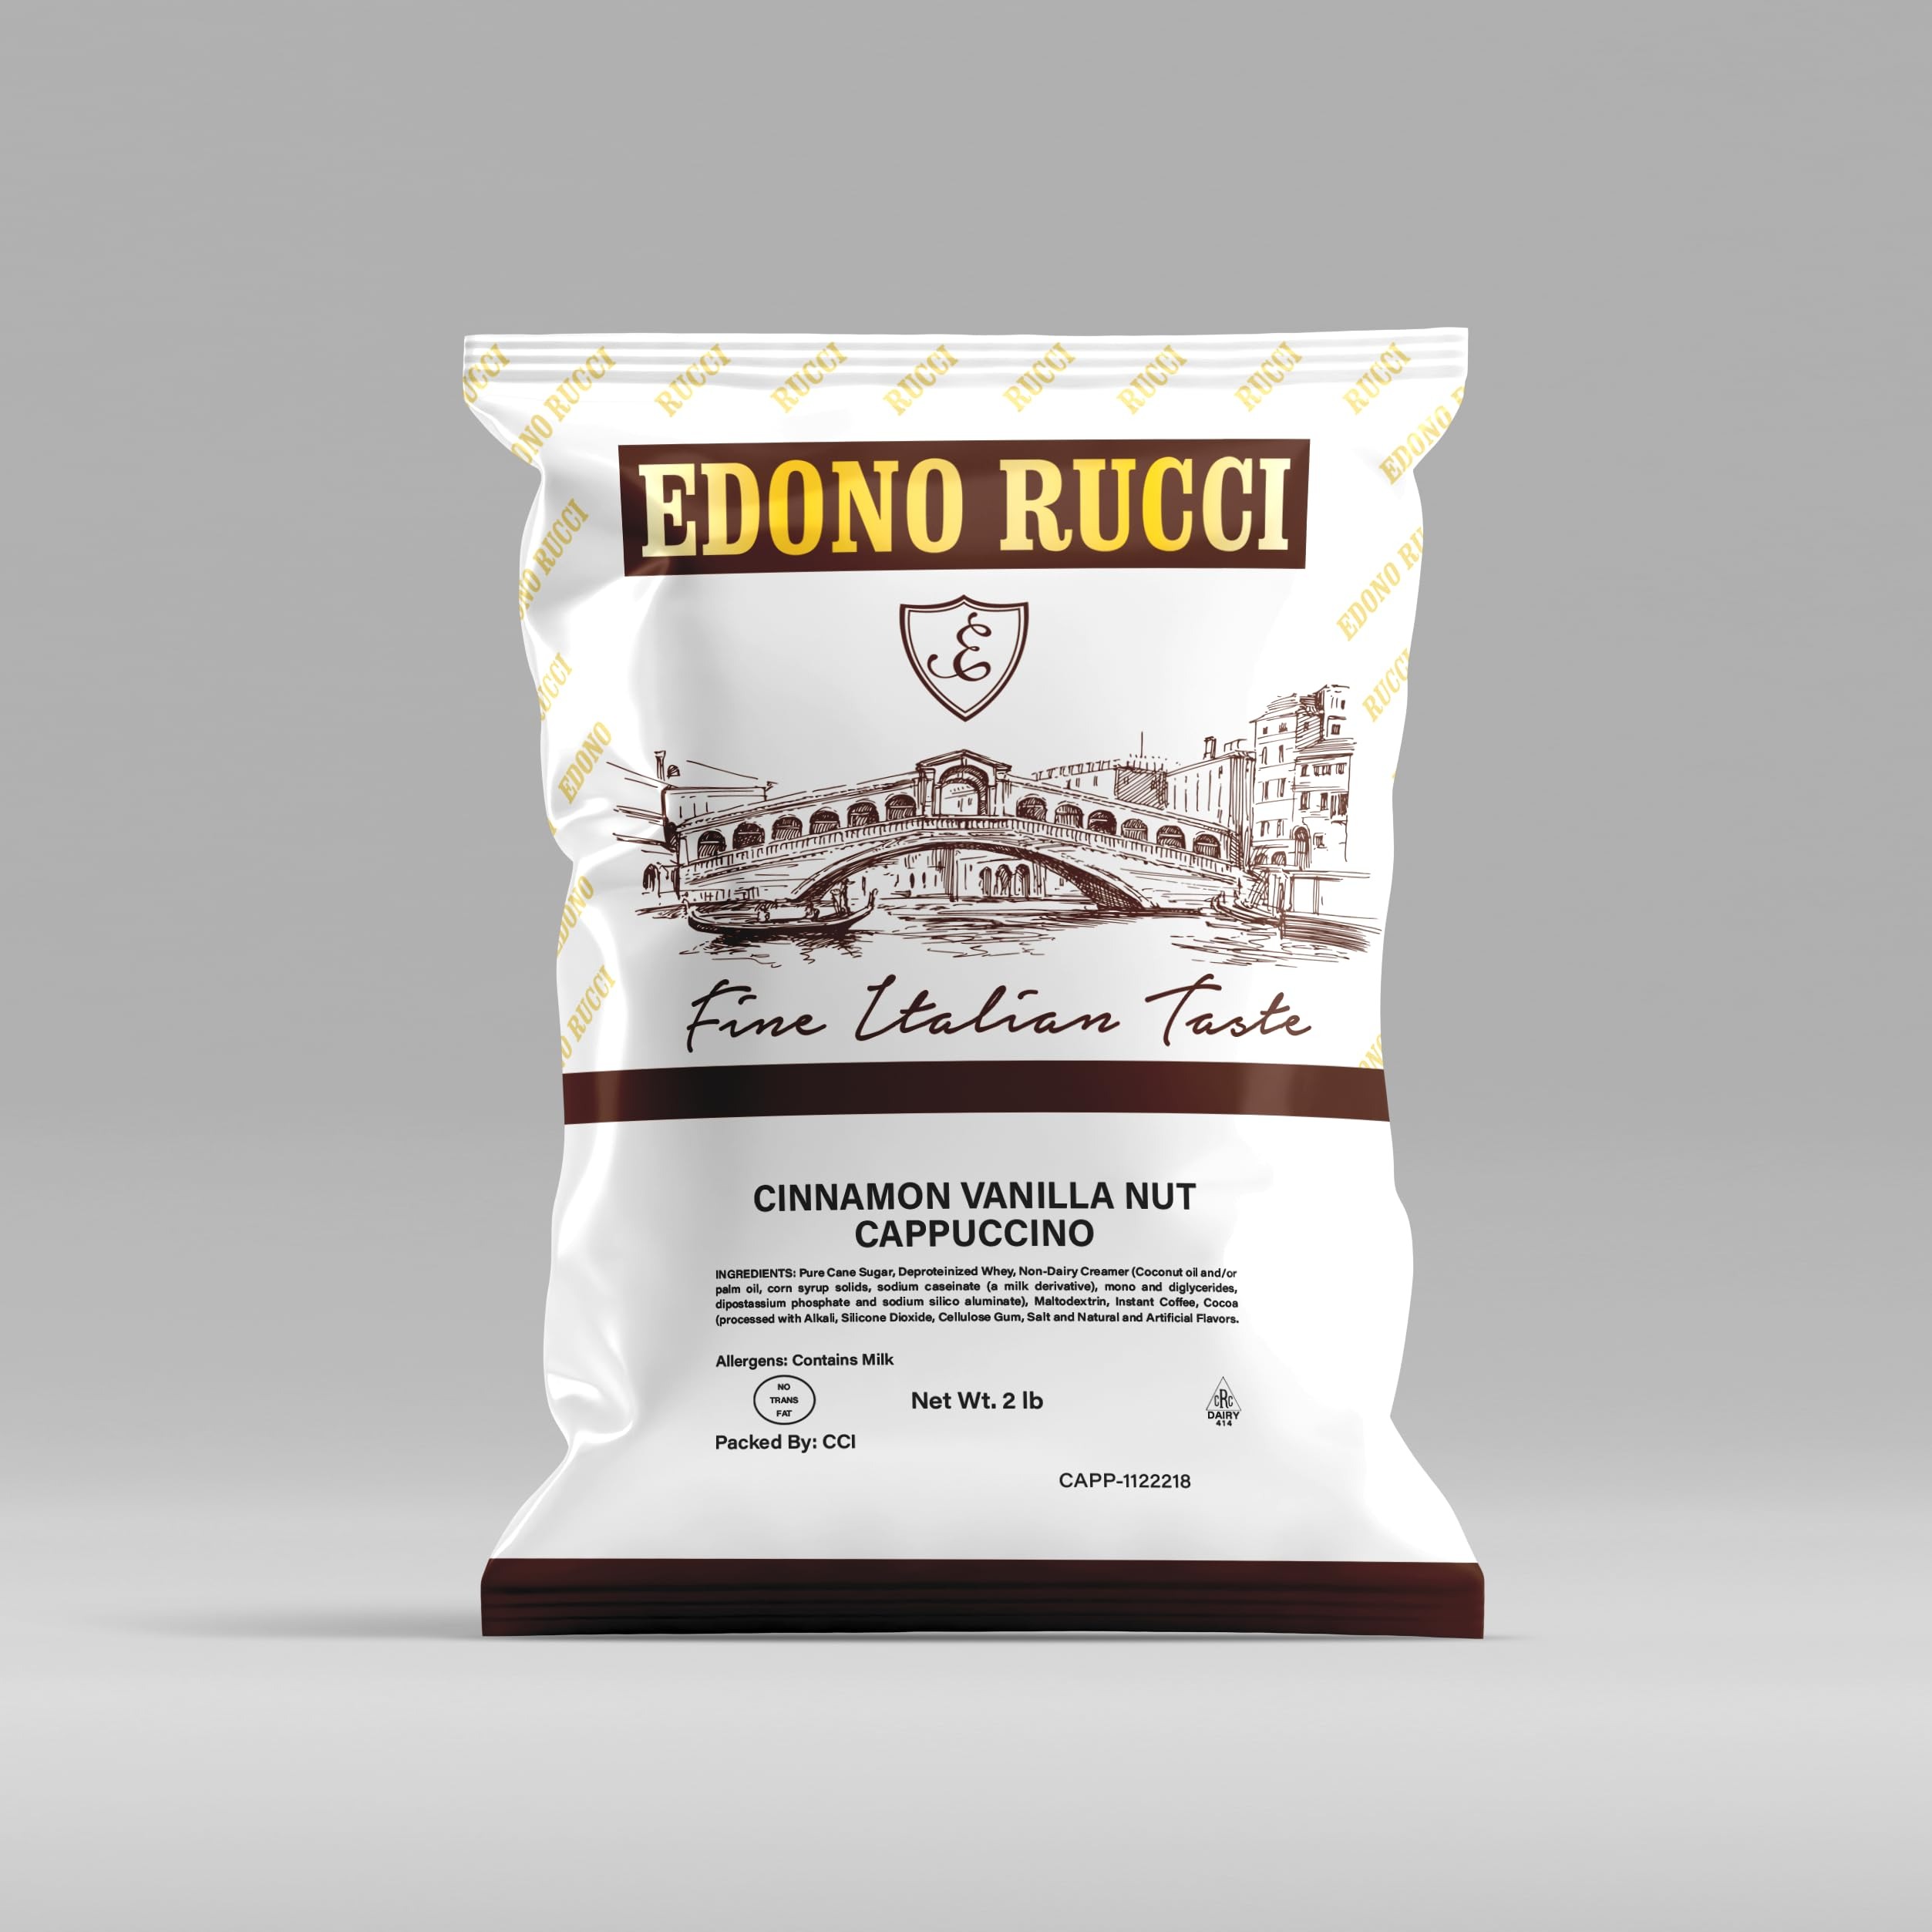
Item Name: Edono Rucci Cinnamon Vanilla Nut Cappuccino Mix – Comforting Blend of Cinnamon, Vanilla, and Roasted Nuts, 2lb Bag
Bullet Point 1: Flavorful & Smooth: A rich blend of cinnamon vanilla nut in every cup.
Bullet Point 2: Easy to Prepare: Mix 1–2 tablespoons with 6 oz hot water or milk for a creamy beverage.
Bullet Point 3: Convenient Format: Enjoy in cafés, offices, or at home—works in machines or by hand.
Bullet Point 4: Generous Yield: Each 2 lb bag makes approx. 29 servings based on 6 oz cup size.
Bullet Point 5: Versatile Enjoyment: Serve hot, iced, or blended for café-style drinks anytime.
Product Description: Experience the indulgent flavor of Edono Rucci Cinnamon Vanilla Nut Cappuccino Mix. This premium powdered blend is crafted to deliver a smooth, café-style drink with every cup. Perfect for at-home enjoyment, office use, or commercial cappuccino machines. Each bag offers a rich taste that captures the essence of cinnamon vanilla nut, delivering comfort and satisfaction in every sip.
Value: 32.0
Unit: Ounce

Price: 19.99